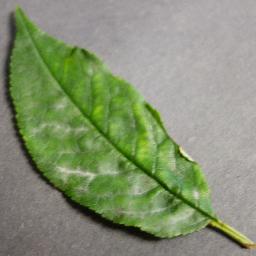
Label: Cherry___Powdery_mildew